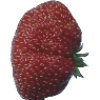
Label: Strawberry Wedge 1